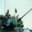
Label: tank